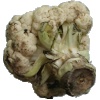
Label: Cauliflower 1